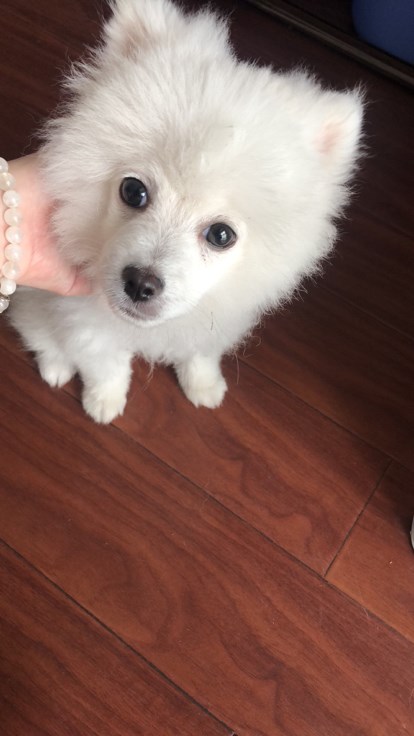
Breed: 1936-n000005-Pomeranian